Utility player (baseball)

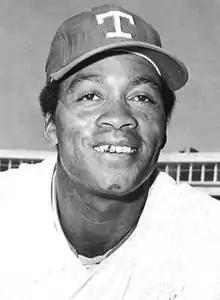
César Tovar played every position during his MLB career.

One of the earliest uses of the phrase in print was in "The Cincinnati Enquirer" in 1877 when Amos Booth of the Cincinnati Reds was described as "without doubt, the best utility player in the country." That season, he played shortstop, pitcher, catcher, second base, third base and outfield.